Fred Frame

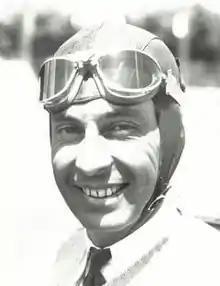

Frederick William Frame (born Frederick William Colbath, June 3, 1894 – April 24, 1962) was an American racing driver. One of the leading AAA Championship Car drivers of the late 1920s and early 1930s, Frame is best remembered for his victory at the 1932 Indianapolis 500.